Outline of the British Royal Navy at the end of the Cold War

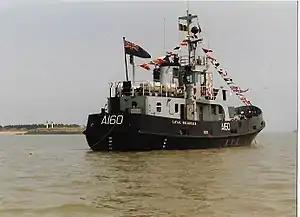
The Royal Naval Auxiliary Service vessel "Loyal Volunteer" on a port visit in Rochfort, Brittany

The Royal Fleet Auxiliary (RFA) was a civilian-manned fleet owned by the Ministry of Defence, whose purpose was to support the Royal Navy. The RFA was tasked to supply Royal Navy's ships at sea with fuel, ammunition and supplies via replenishment at sea. It also transported Army and Royal Marine personnel.